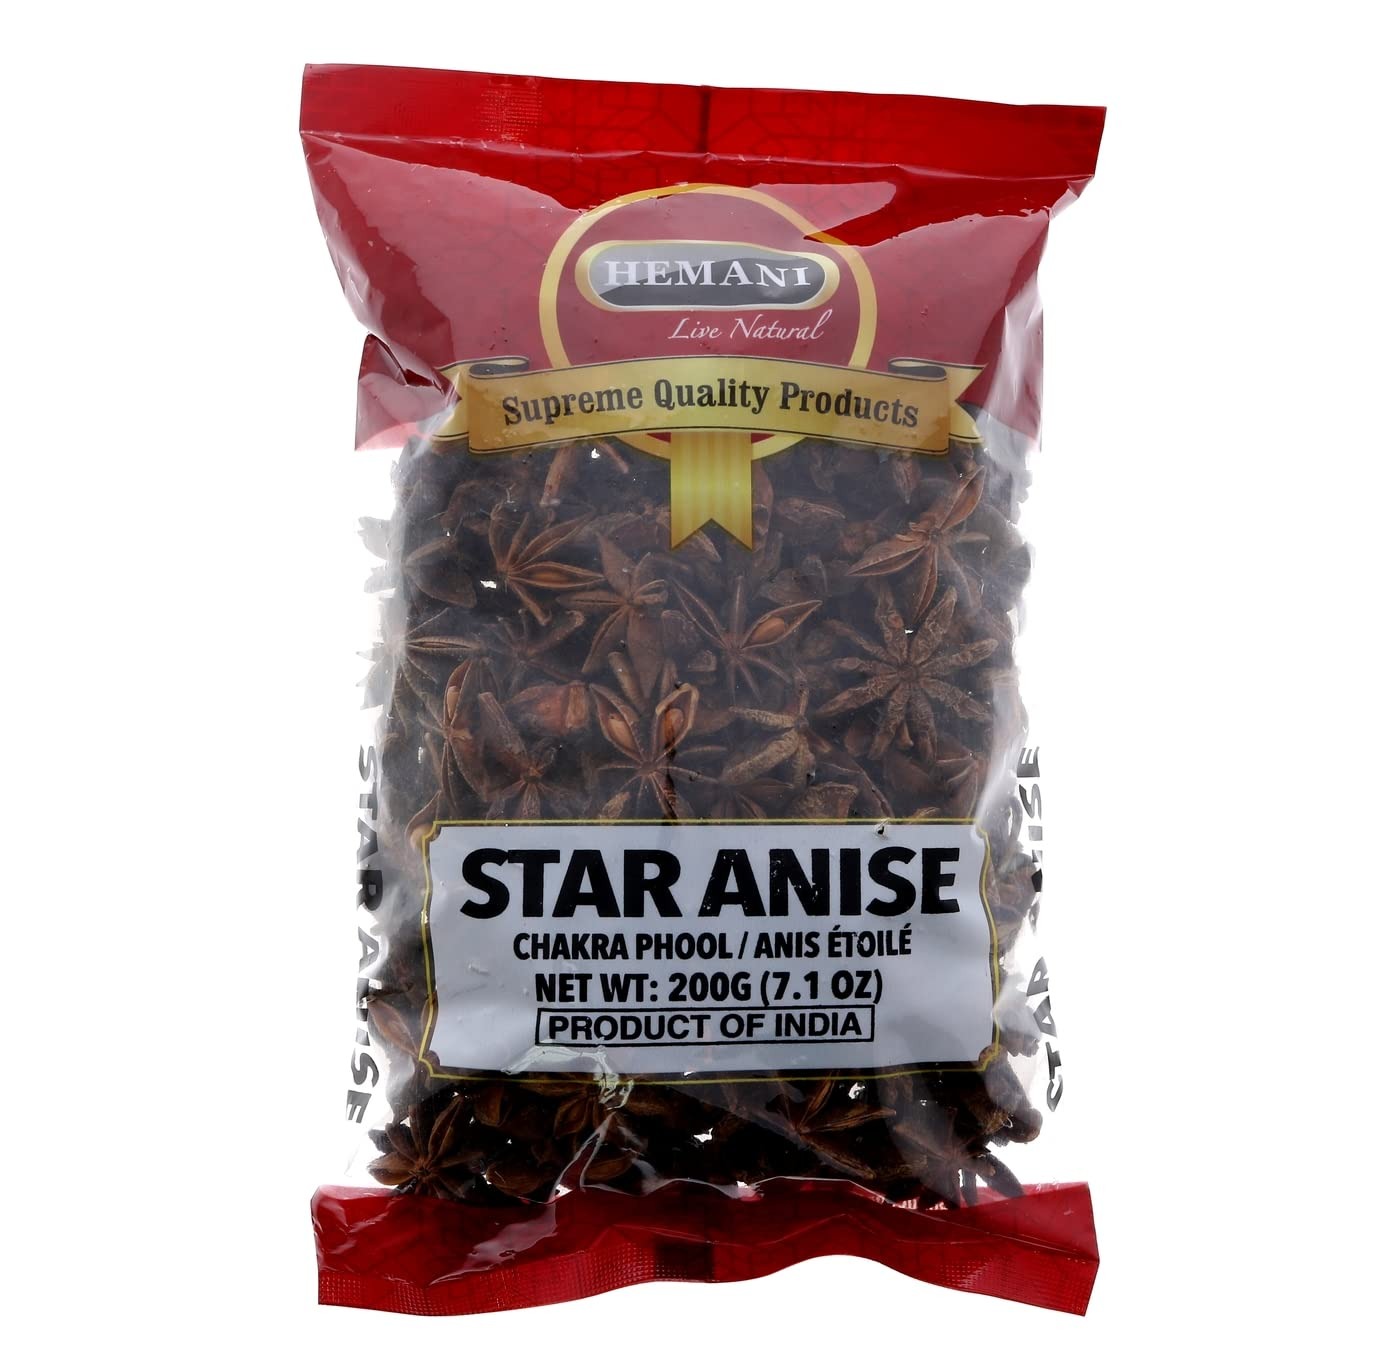
Item Name: Star Anise Seeds I 200g (7 Oz) Whole Pods I AKA Badian Khatai I 100% Natural I Indian Origin I Vegan I Non GMO
Bullet Point 1: Powerful flavor and aroma - Star anise's unique licorice-like flavor and aroma make it a versatile ingredient in Asian cuisine. Its slightly sweet and bitter taste is sure to tantalize your taste buds.
Bullet Point 2: Rich in Free-radical scavengers - Packed with powerful Free-radical scavengers, star anise helps fight off free radicals that can cause damage to the body.
Bullet Point 3: reduces tissue swelling and redness and Germ-Fighting properties - This fantastic ingredient can help relieve digestive issues such as bloating, gas, and constipation. Keep your digestion running smoothly!
Bullet Point 4: Store in cool dry place - Star anise should be stored in an airtight container away from light and moisture to retain its great flavor and nutritional value for longer.
Bullet Point 5: For optimal culinary uses - Use star anise sparingly as its strong flavor could overpower dishes if too much is used. Enjoy the full flavor of this amazing ingredient!
Product Description: Star anise is a spice that comes from the fruit of the star anise tree (Illicium verum), a small evergreen tree native to China and Vietnam. The fruit is shaped like a star, with eight pointed segments, each containing a seed. Star anise has a distinct licorice-like flavor and aroma, with a slightly sweet and bitter taste. It is commonly used in Asian cuisine, particularly in Chinese and Vietnamese dishes, such as soups, stews, and marinades. It is also a key ingredient in the Chinese five-spice blend, which includes star anise, cinnamon, cloves, fennel, and Szechuan peppercorns. In addition to its culinary uses, star anise has been used for its medicinal properties for centuries. It may also help relieve digestive issues such as bloating, gas, and constipation. They should be stored in an airtight container in a cool, dry place away from light and moisture to preserve their flavor and potency. Star anise can be used whole or ground and should be used in moderation, as its flavor can be strong and overpowering if too much is used.
Value: 7.1
Unit: Ounce

Price: 19.34